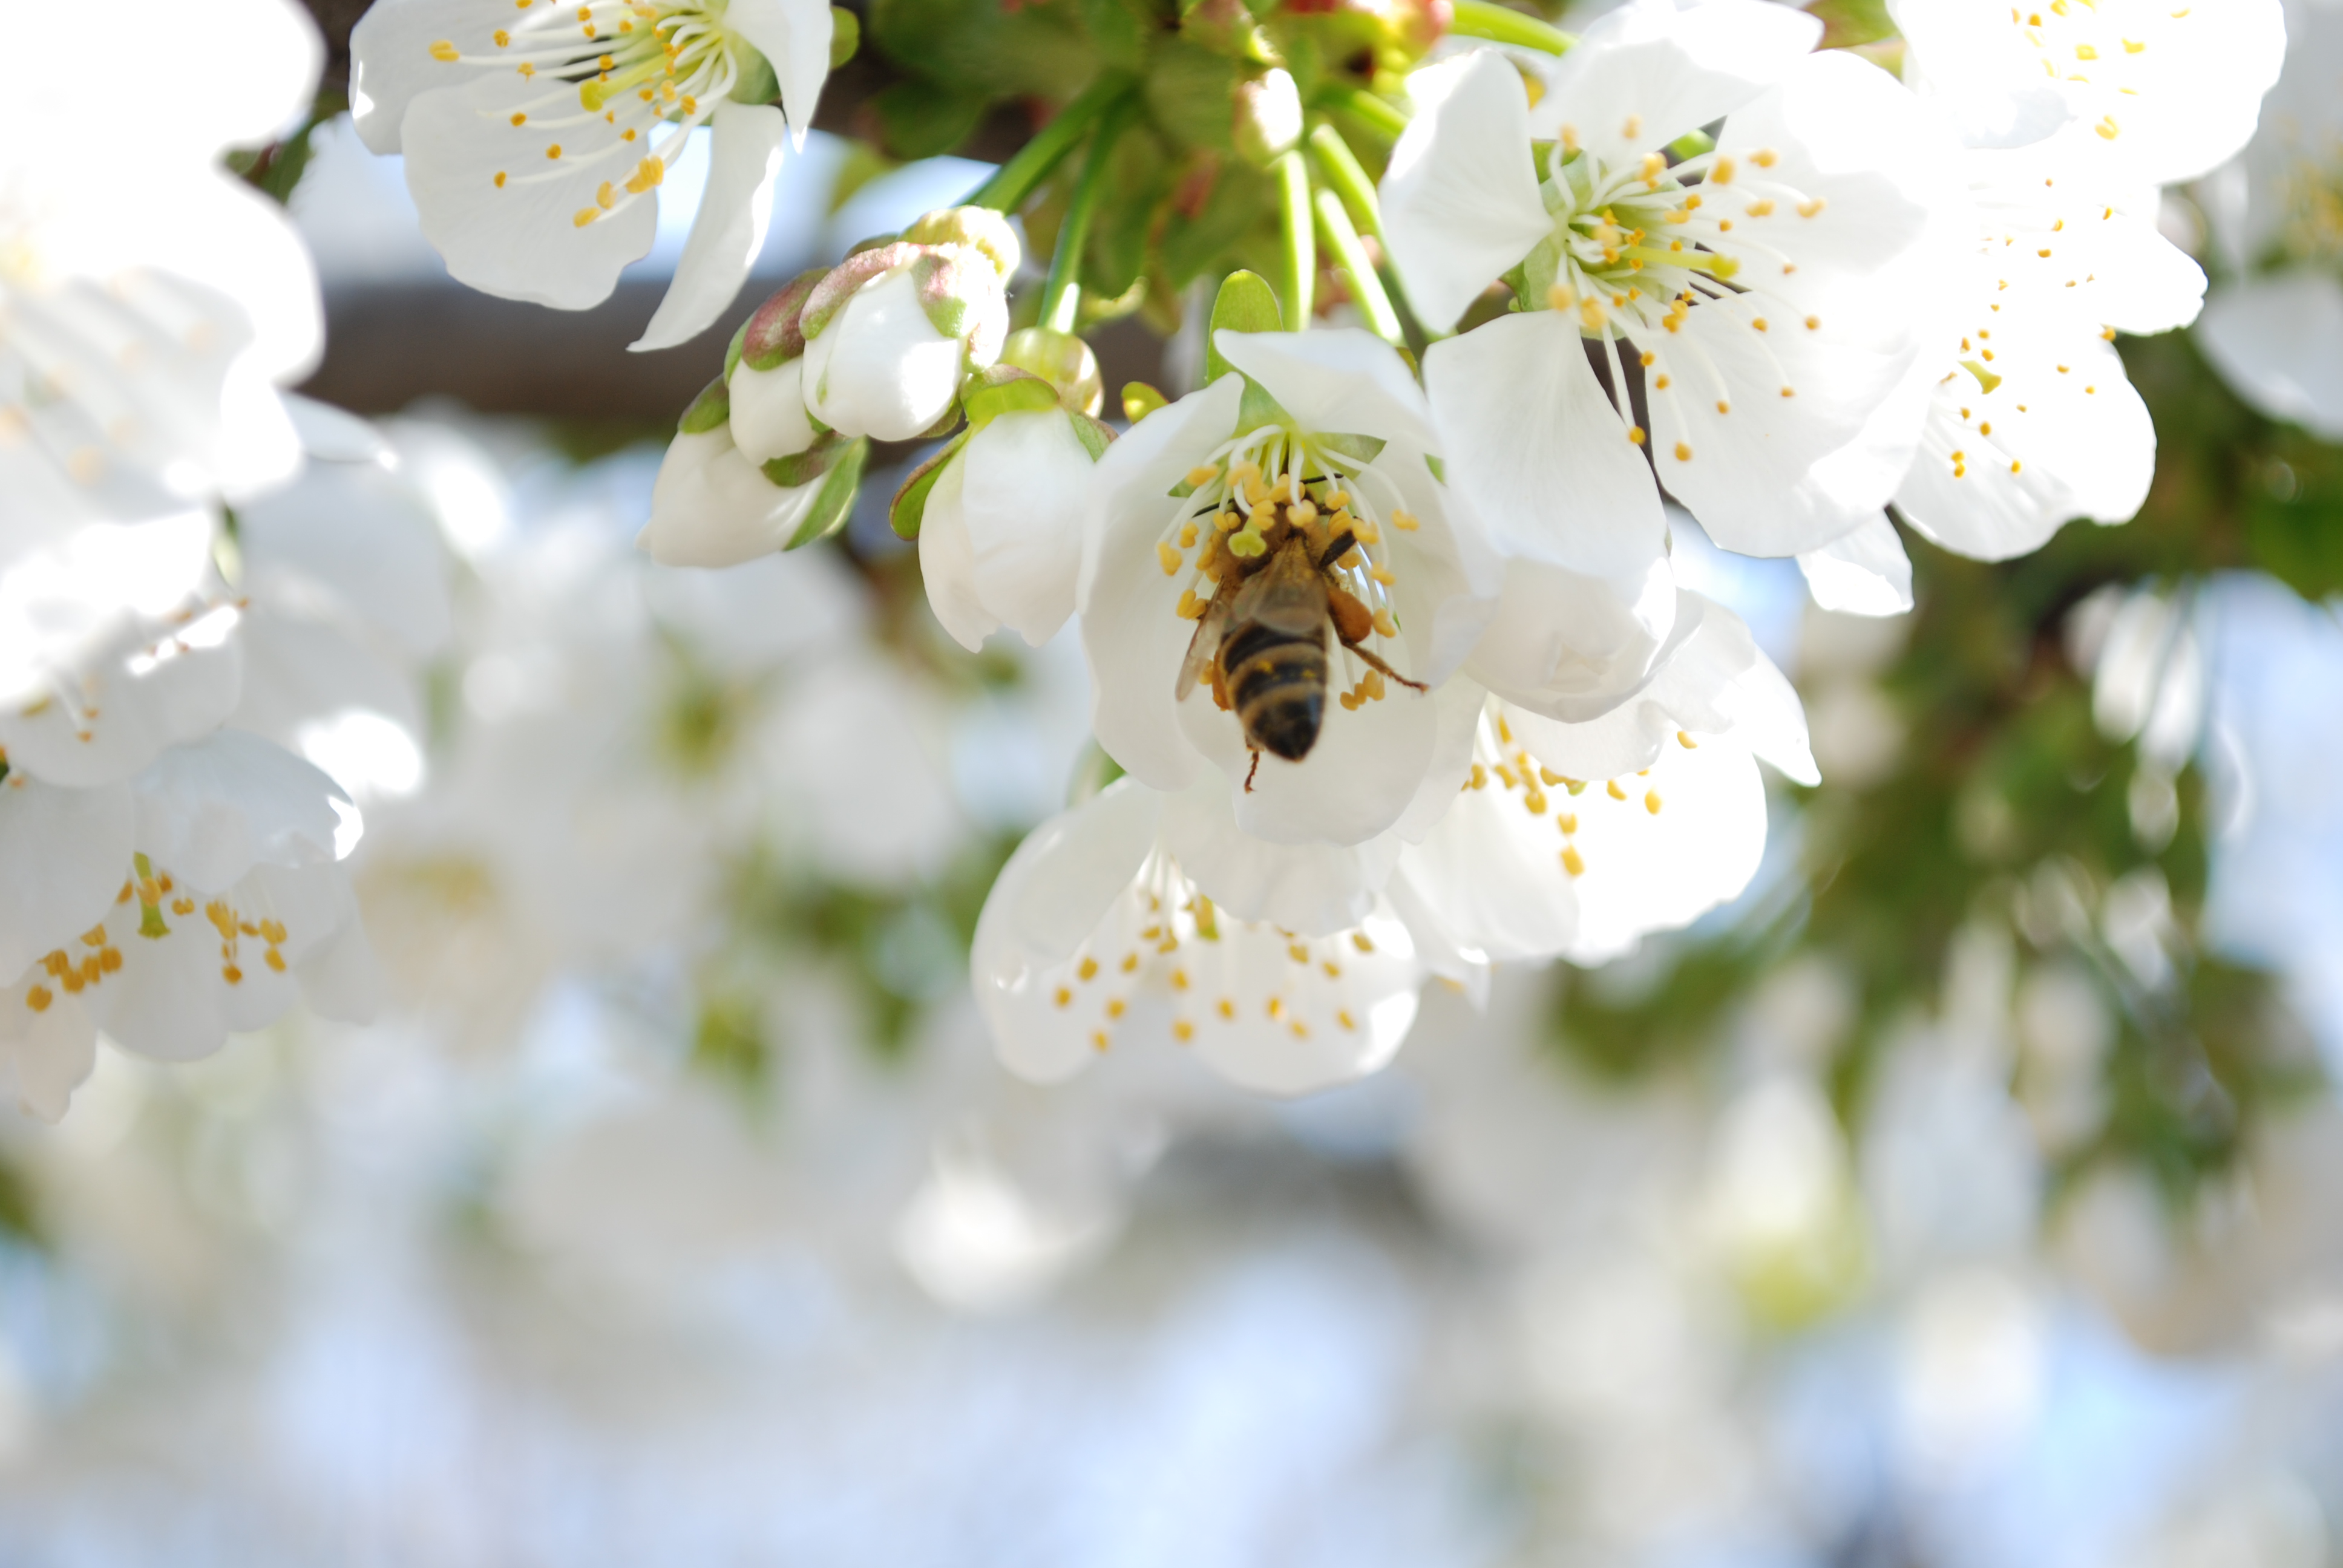
tree, nature, branch, blossom, plant, sunlight, flower, petal, bloom, pollination, spring, produce, insect, botany, flora, season, cherry blossom, flowers, close up, bee, macro photography, flowering plant